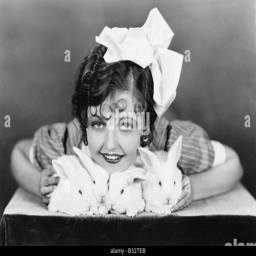
portrait of a young woman holding rabbits in her arms